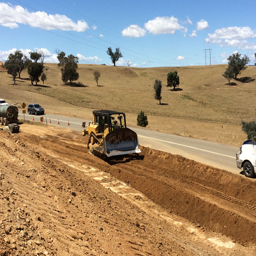
widening the road will improve safety .